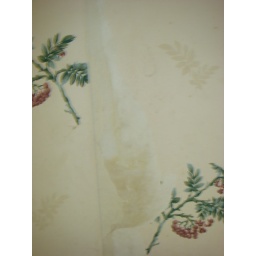
close up of peeling wall paper in kitchen, before